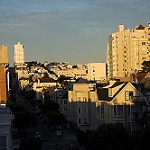
Scene: Outdoor